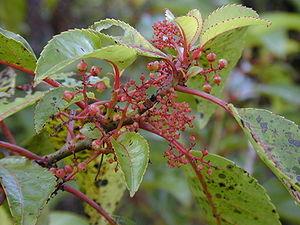
La famille des Dipentodontacées est une petite famille de plantes dicotylédones qui ne comprend que 1 à 3 espèce dans 1 ou 2 genre.